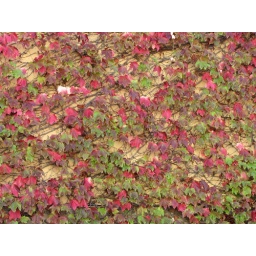
A house wall in Comillas